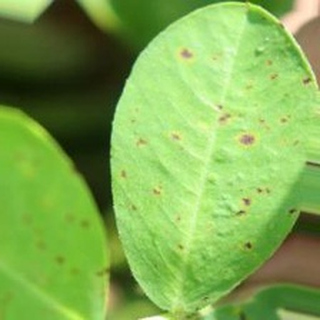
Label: groundnut_early_leaf_spot